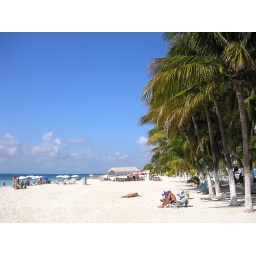
White sand beaches in Isla Mujeres and legitimate palm tree action